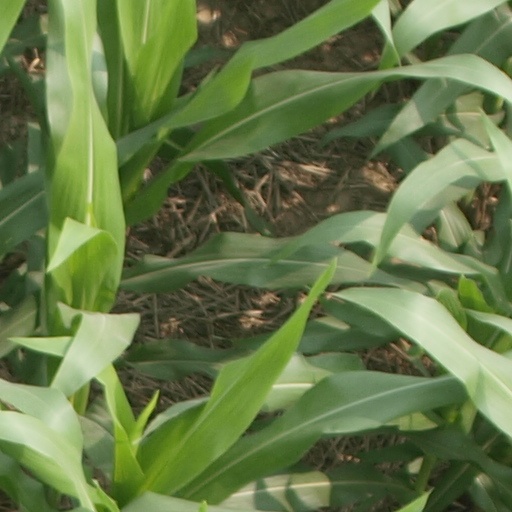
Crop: maize; corn